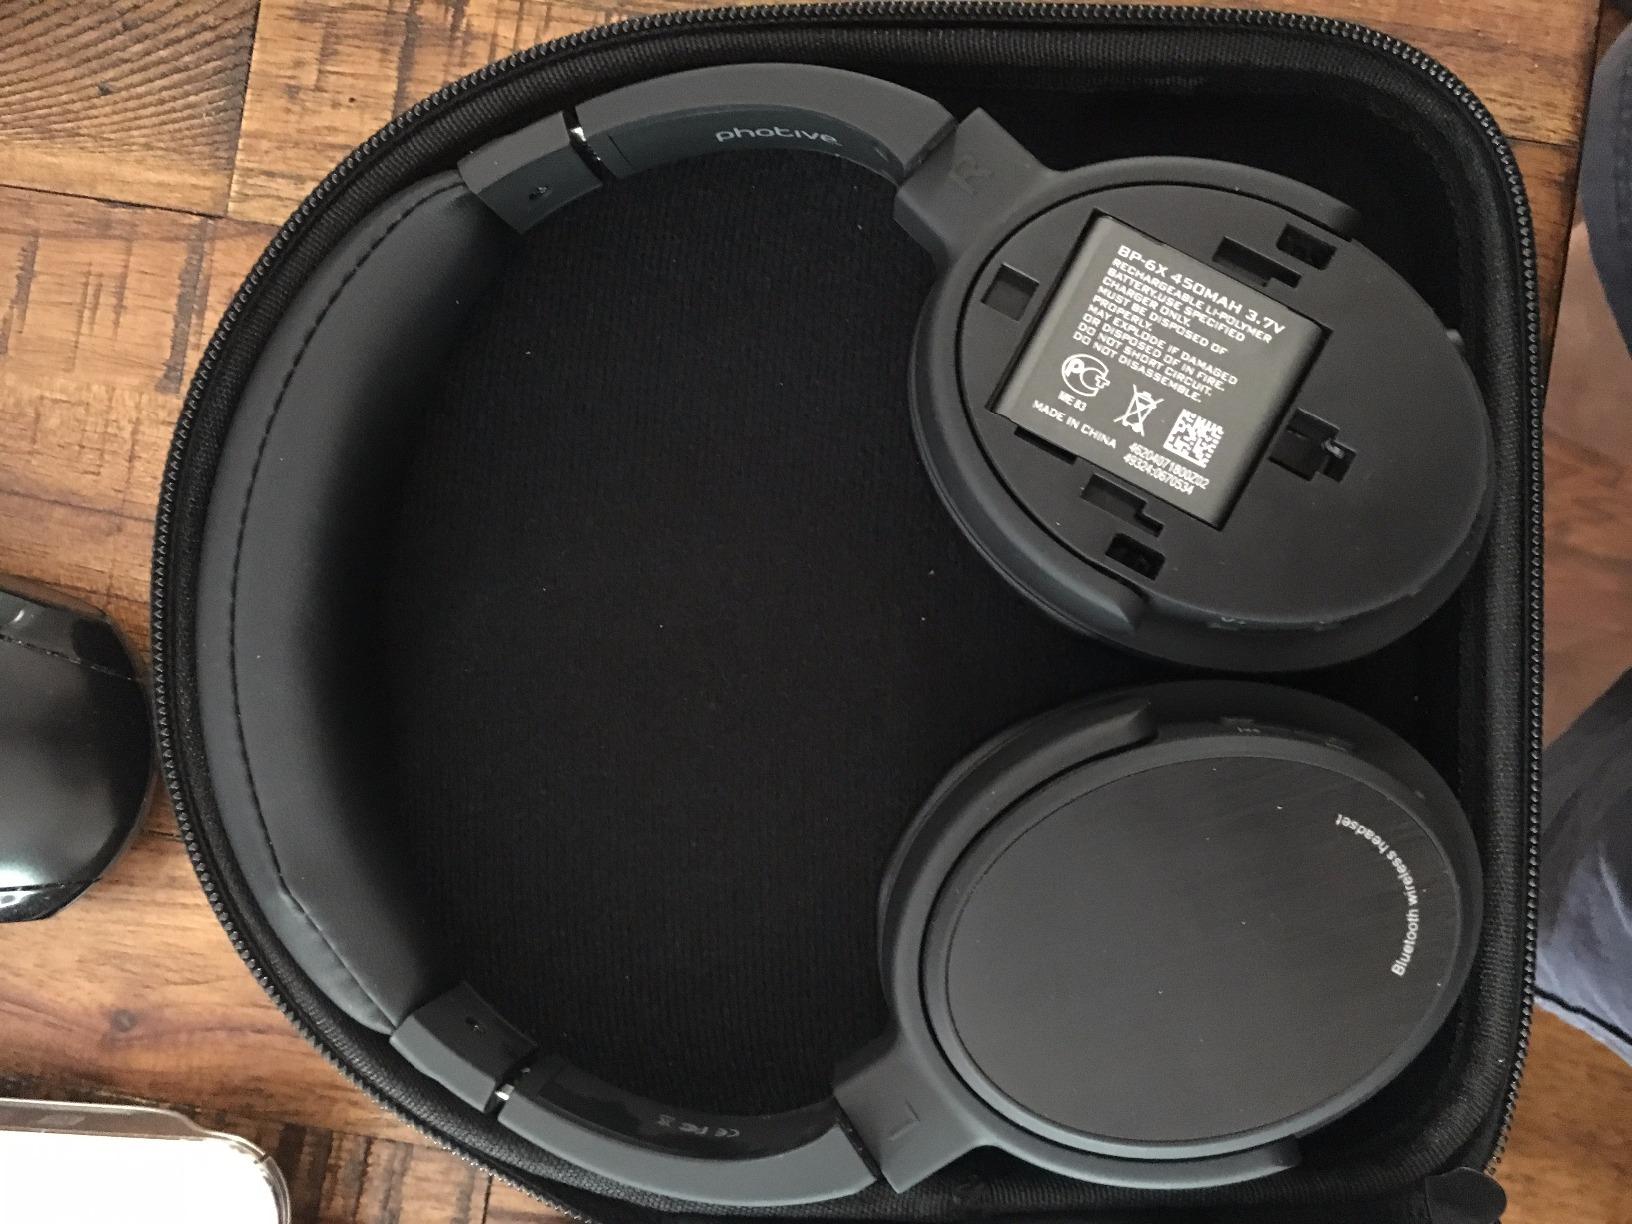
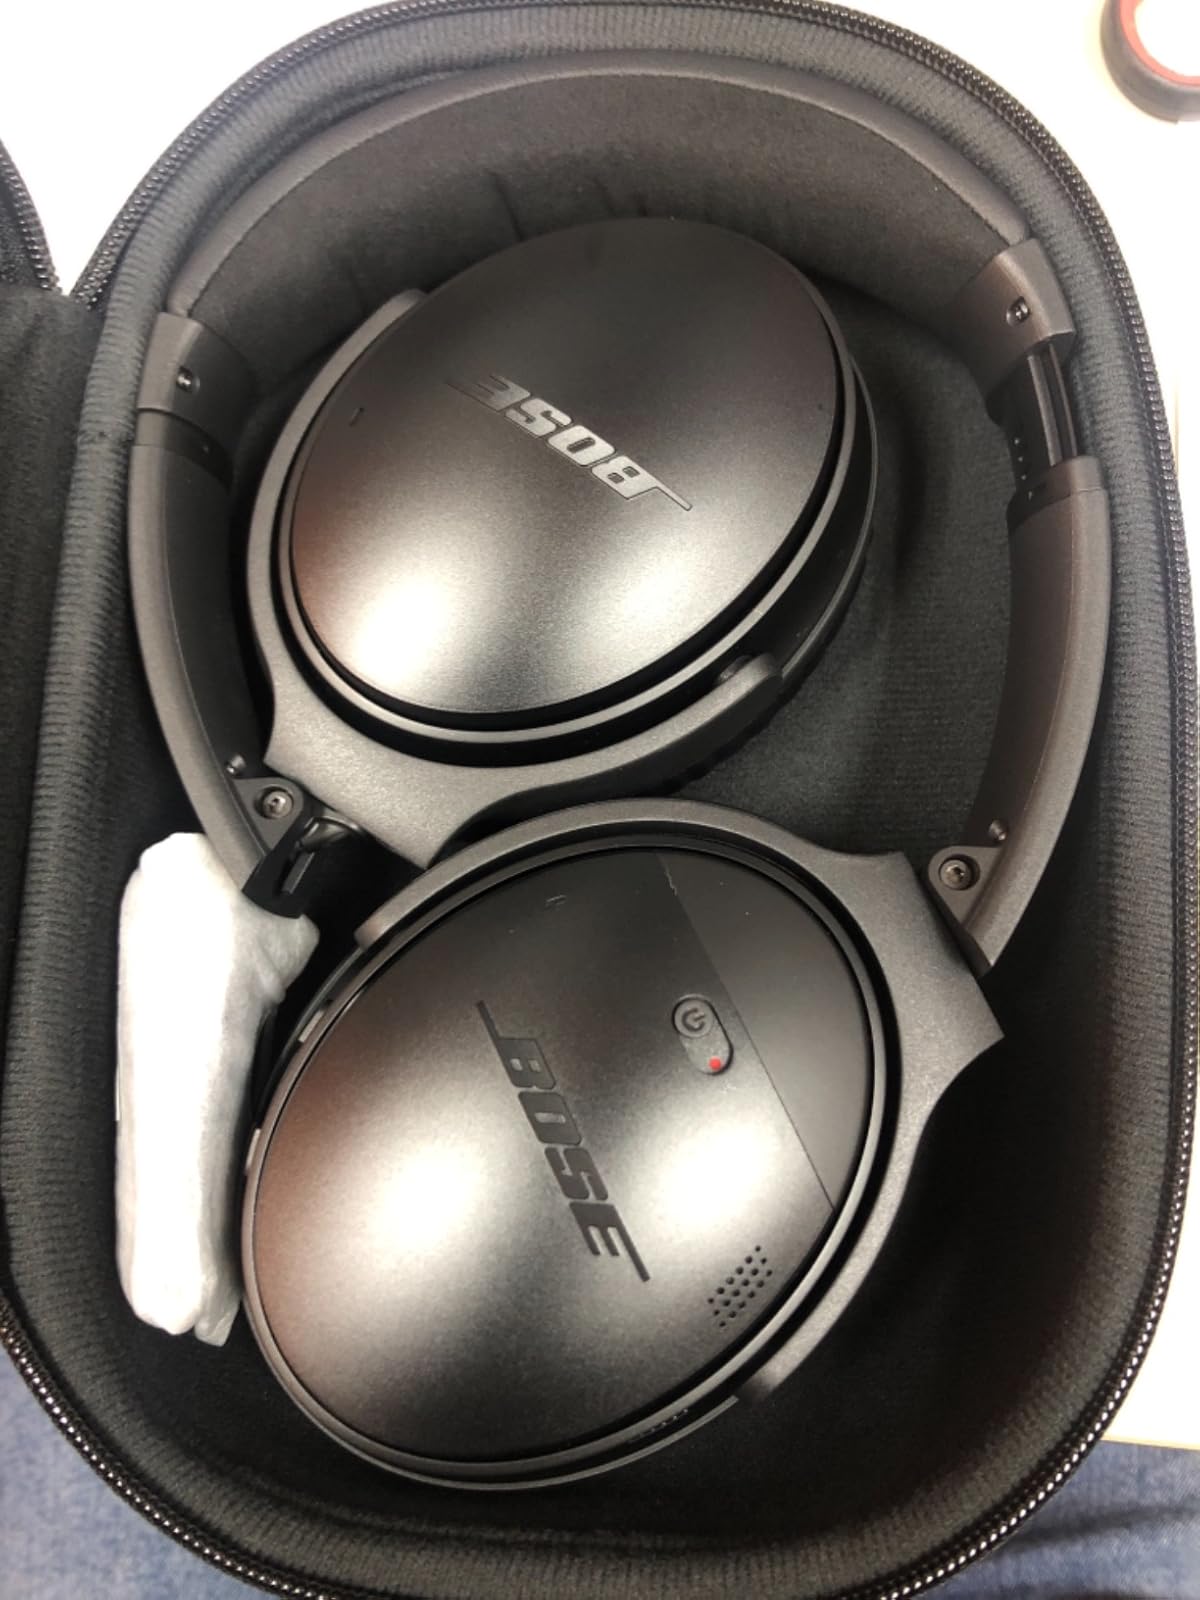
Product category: headphones
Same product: no